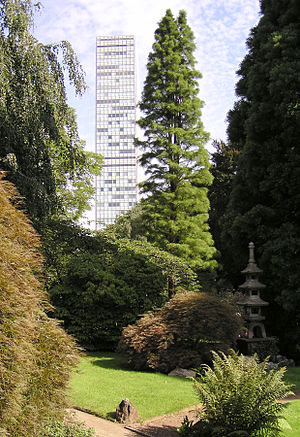
Leverkusen / Geografi
Leverkusen er en by i den sydlige del af den tyske delstat Nordrhein-Westfalen. Den har omkring 161.000 indbyggere, et areal på 78,85 km². Leverkusen er kendt som hjemsted for den store kemi- og lægemiddelindustri Bayer AG.